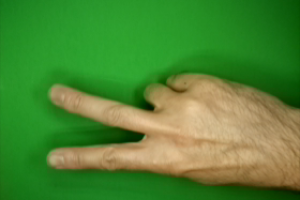
Label: scissors